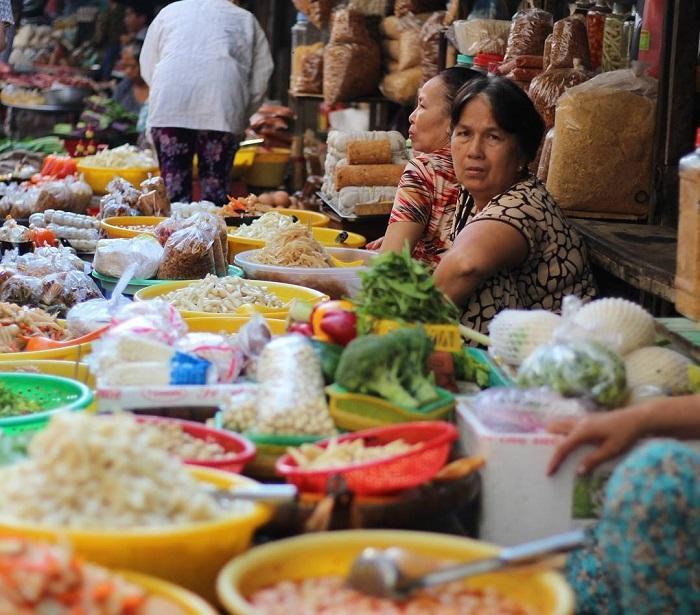
ở bên trong các sạp hàng có sự xuất hiện của một vài người phụ nữ